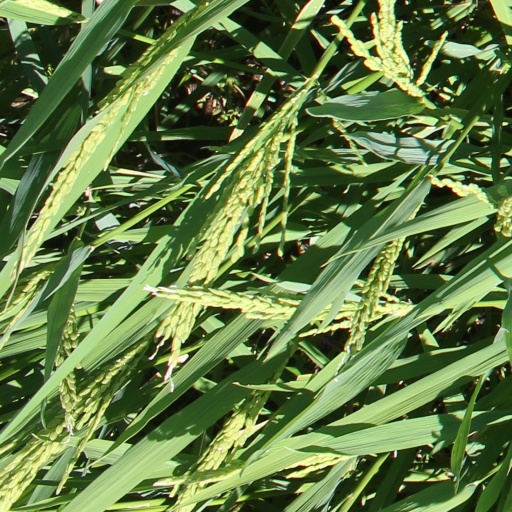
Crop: rice